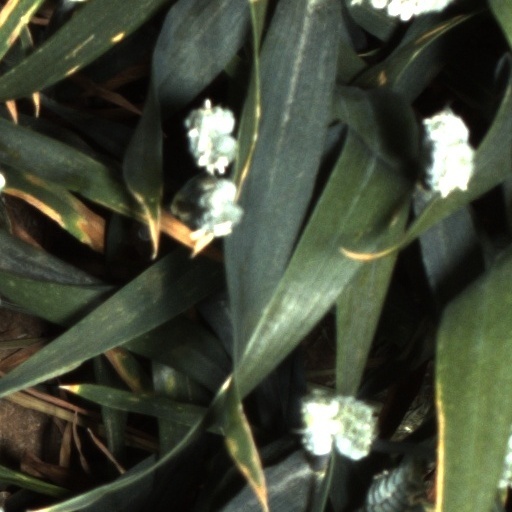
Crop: wheat